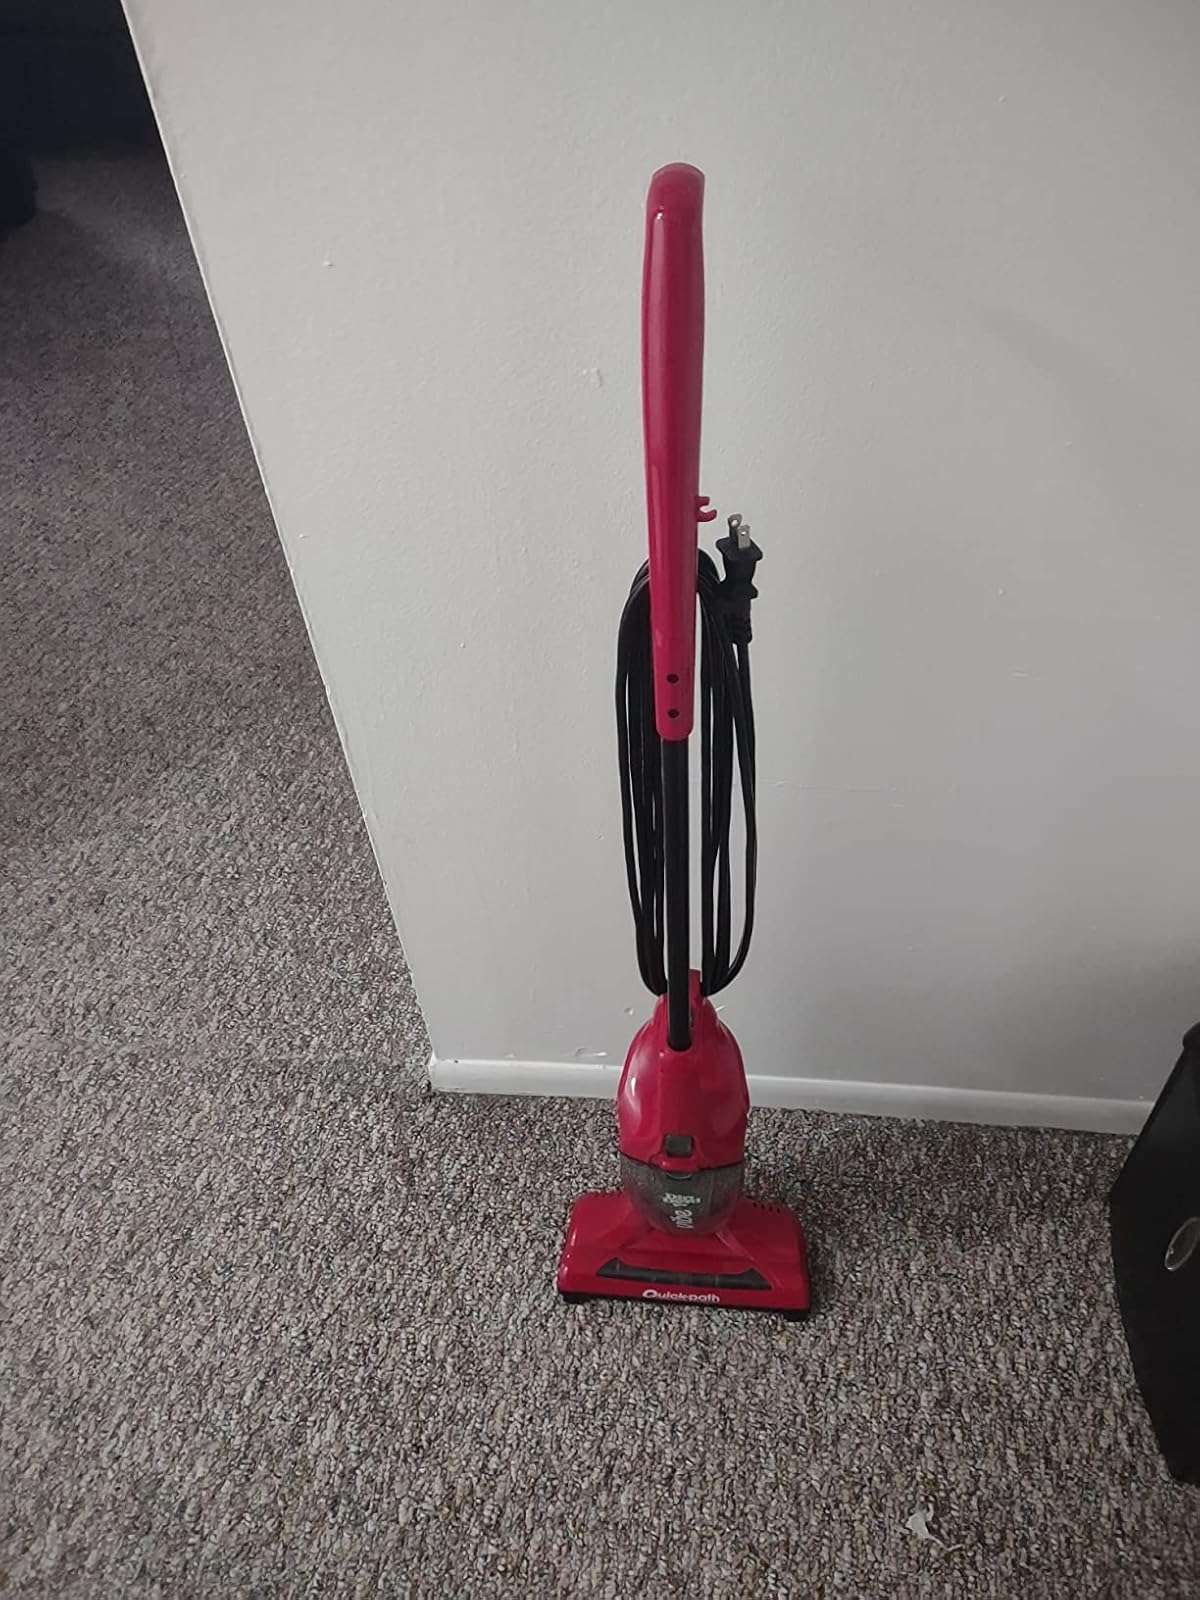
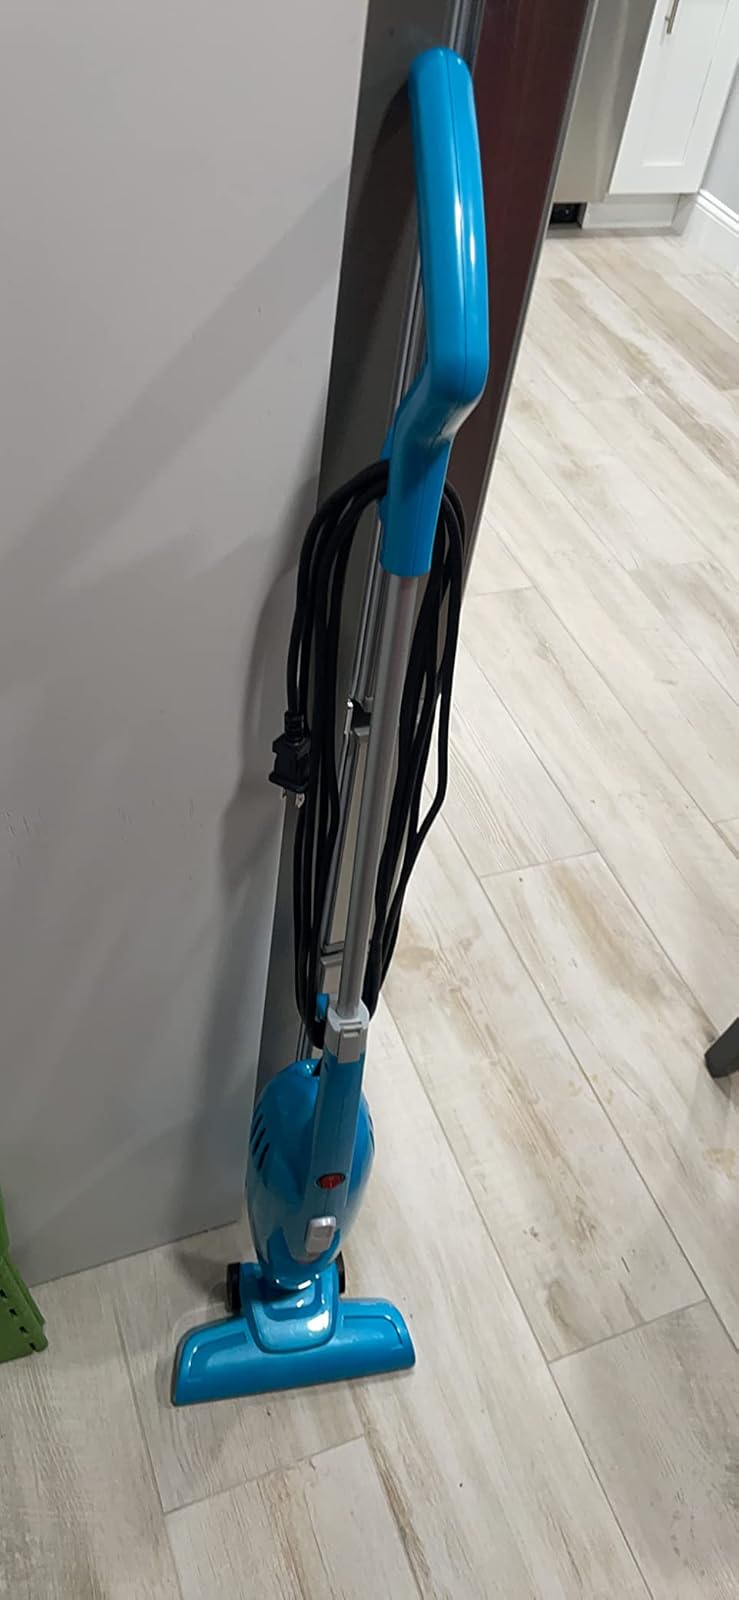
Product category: items_vacuum
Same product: no